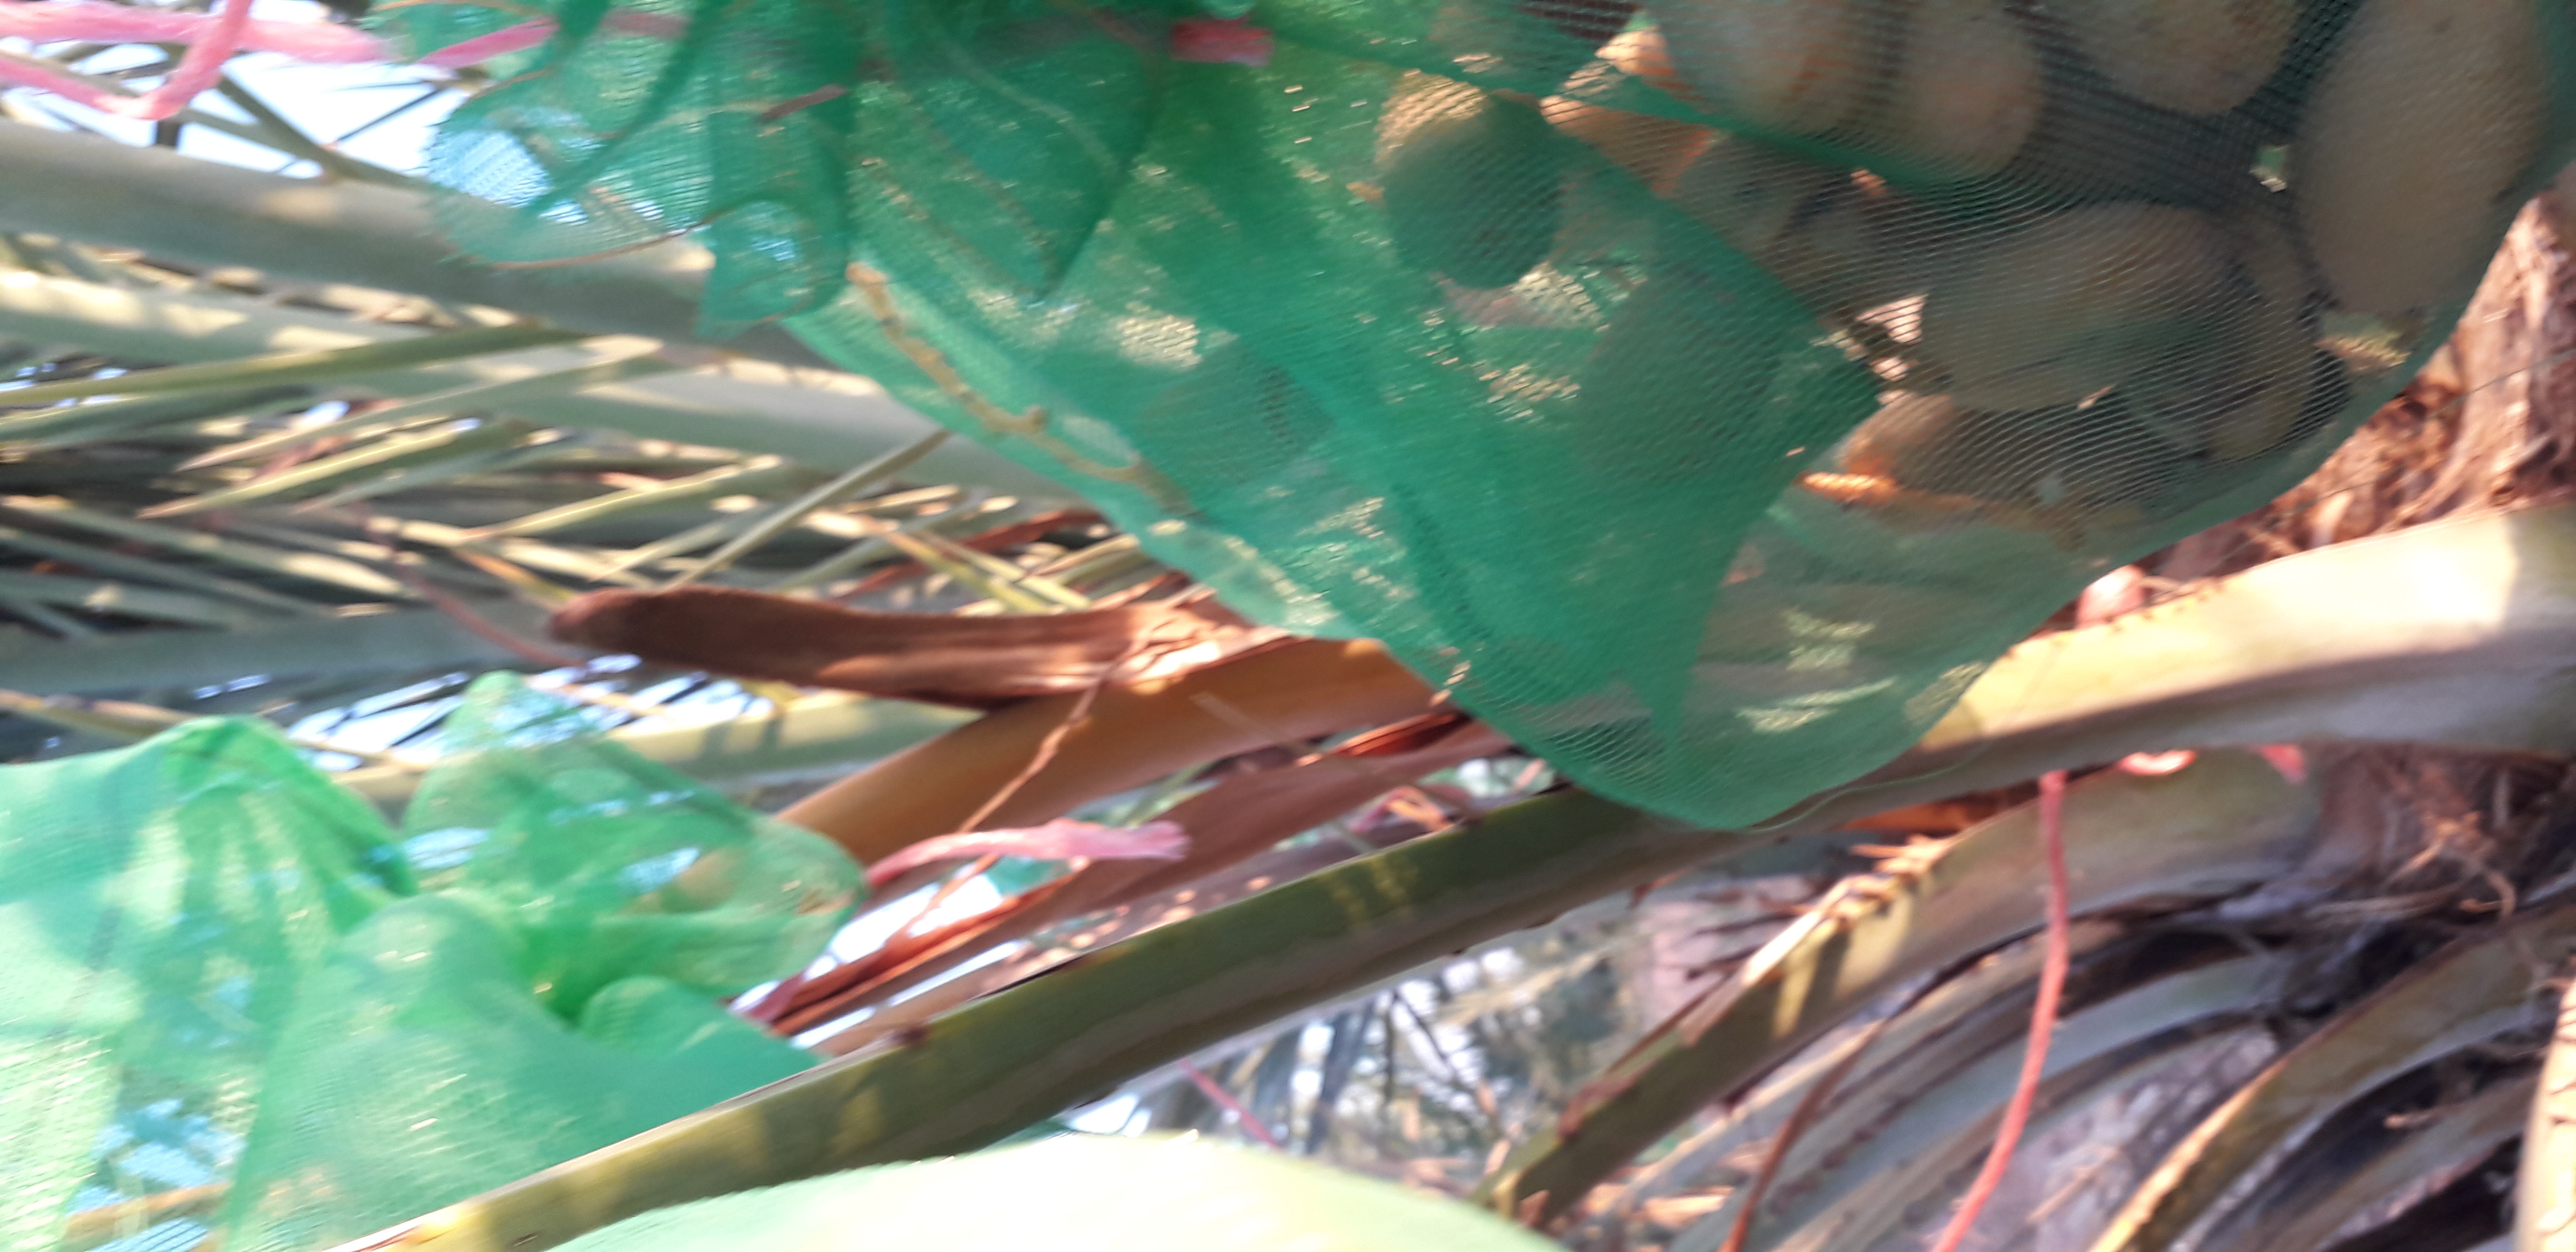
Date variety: Boumajhoul